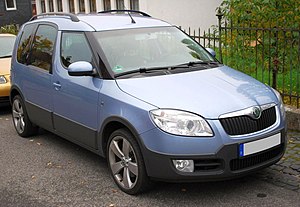
Škoda Roomster / Modelhistorie
Škoda Roomster er en lille MPV fra den tjekkiske bilfabrikant Škoda Auto, som kom på markedet i september 2006. I april 2010 fulgte samtidig med Škoda Fabia et facelift.